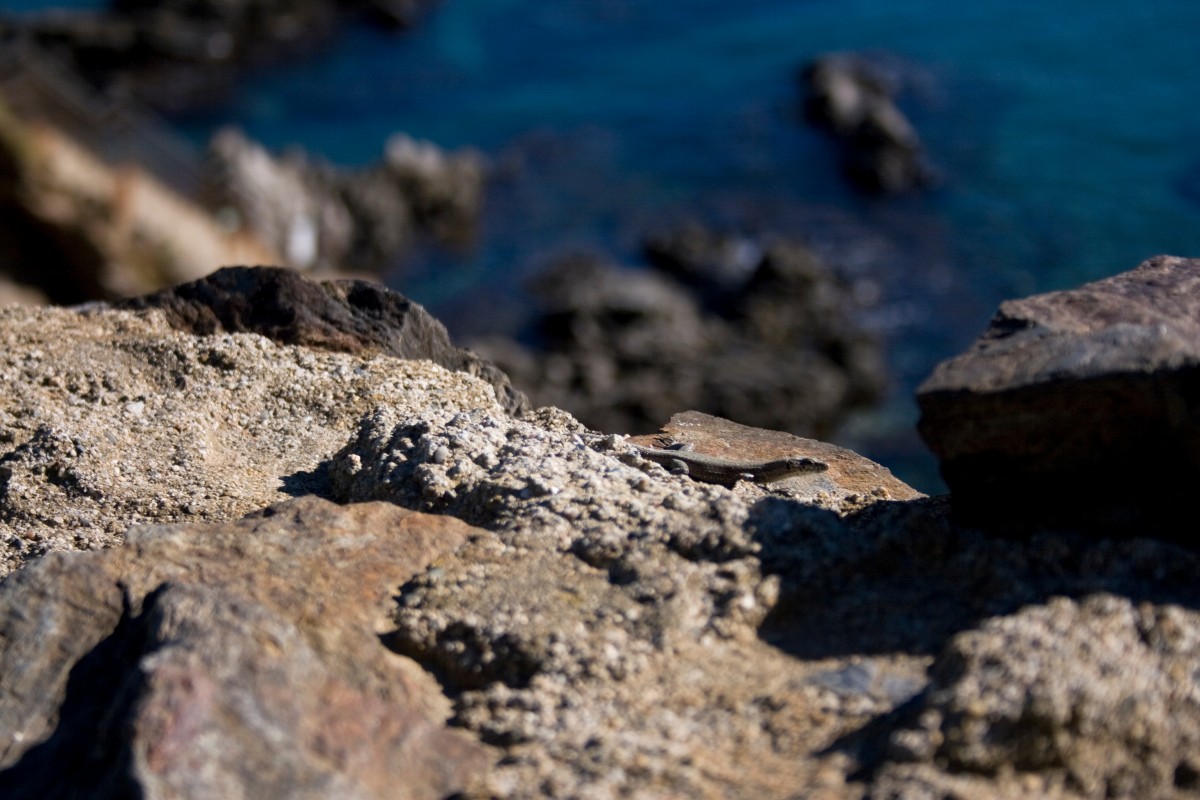
Tags: coast, water, nature, rock, ocean, wildlife, soil, reptile, material, geology